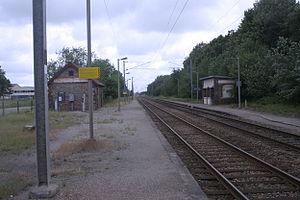
La gare de Longuerue - Vieux-Manoir est une gare ferroviaire française de la ligne de Saint-Roch à Darnétal-Bifurcation, située sur le territoire de la commune de Vieux-Manoir, à proximité de celle de Longuerue, dans le département de la Seine-Maritime, en région Normandie.